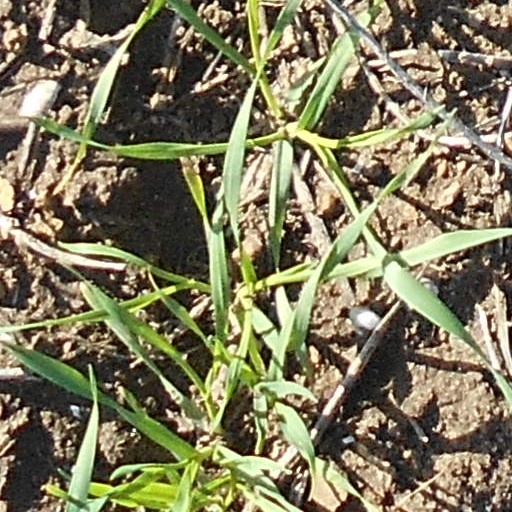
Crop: wheat